2006 Colombian presidential election

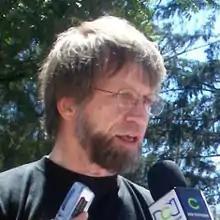
Antanas Mockus Sivickas

Having earned a degree in Mathematics and Philosophy and been Lector of the National University, Antanas Mockus Sivickas became mayor of Bogotá, for two nonconsecutive terms. Mockus is notable for privatizing the Telecommunications Company of Bogotá, prohibiting the use of gunpowder, and repeatedly working to change the culture through symbolic acts. As mayor, he gained much notoriety and publicity for the symbolic acts he took to change society and behavior, such as making a commercial of him taking a shower and turning off the water when using soap during a drought. In two months water usage dropped 14%, and eventually dropped 40%. He created a voluntary tax at a rate 10% higher, which 63 thousand people willingly paid. To peacefully address the unpopularity of the city's chaotic streets, he walked the streets in a costume and a cape as the hero "Supercitizen", handed citizens thumbs-up and thumbs-down cards for them to display in response to the behavior of those around them, and trained originally 20 but eventually 420 mimes to follow and mock pedestrians who did not follow traffic rules.